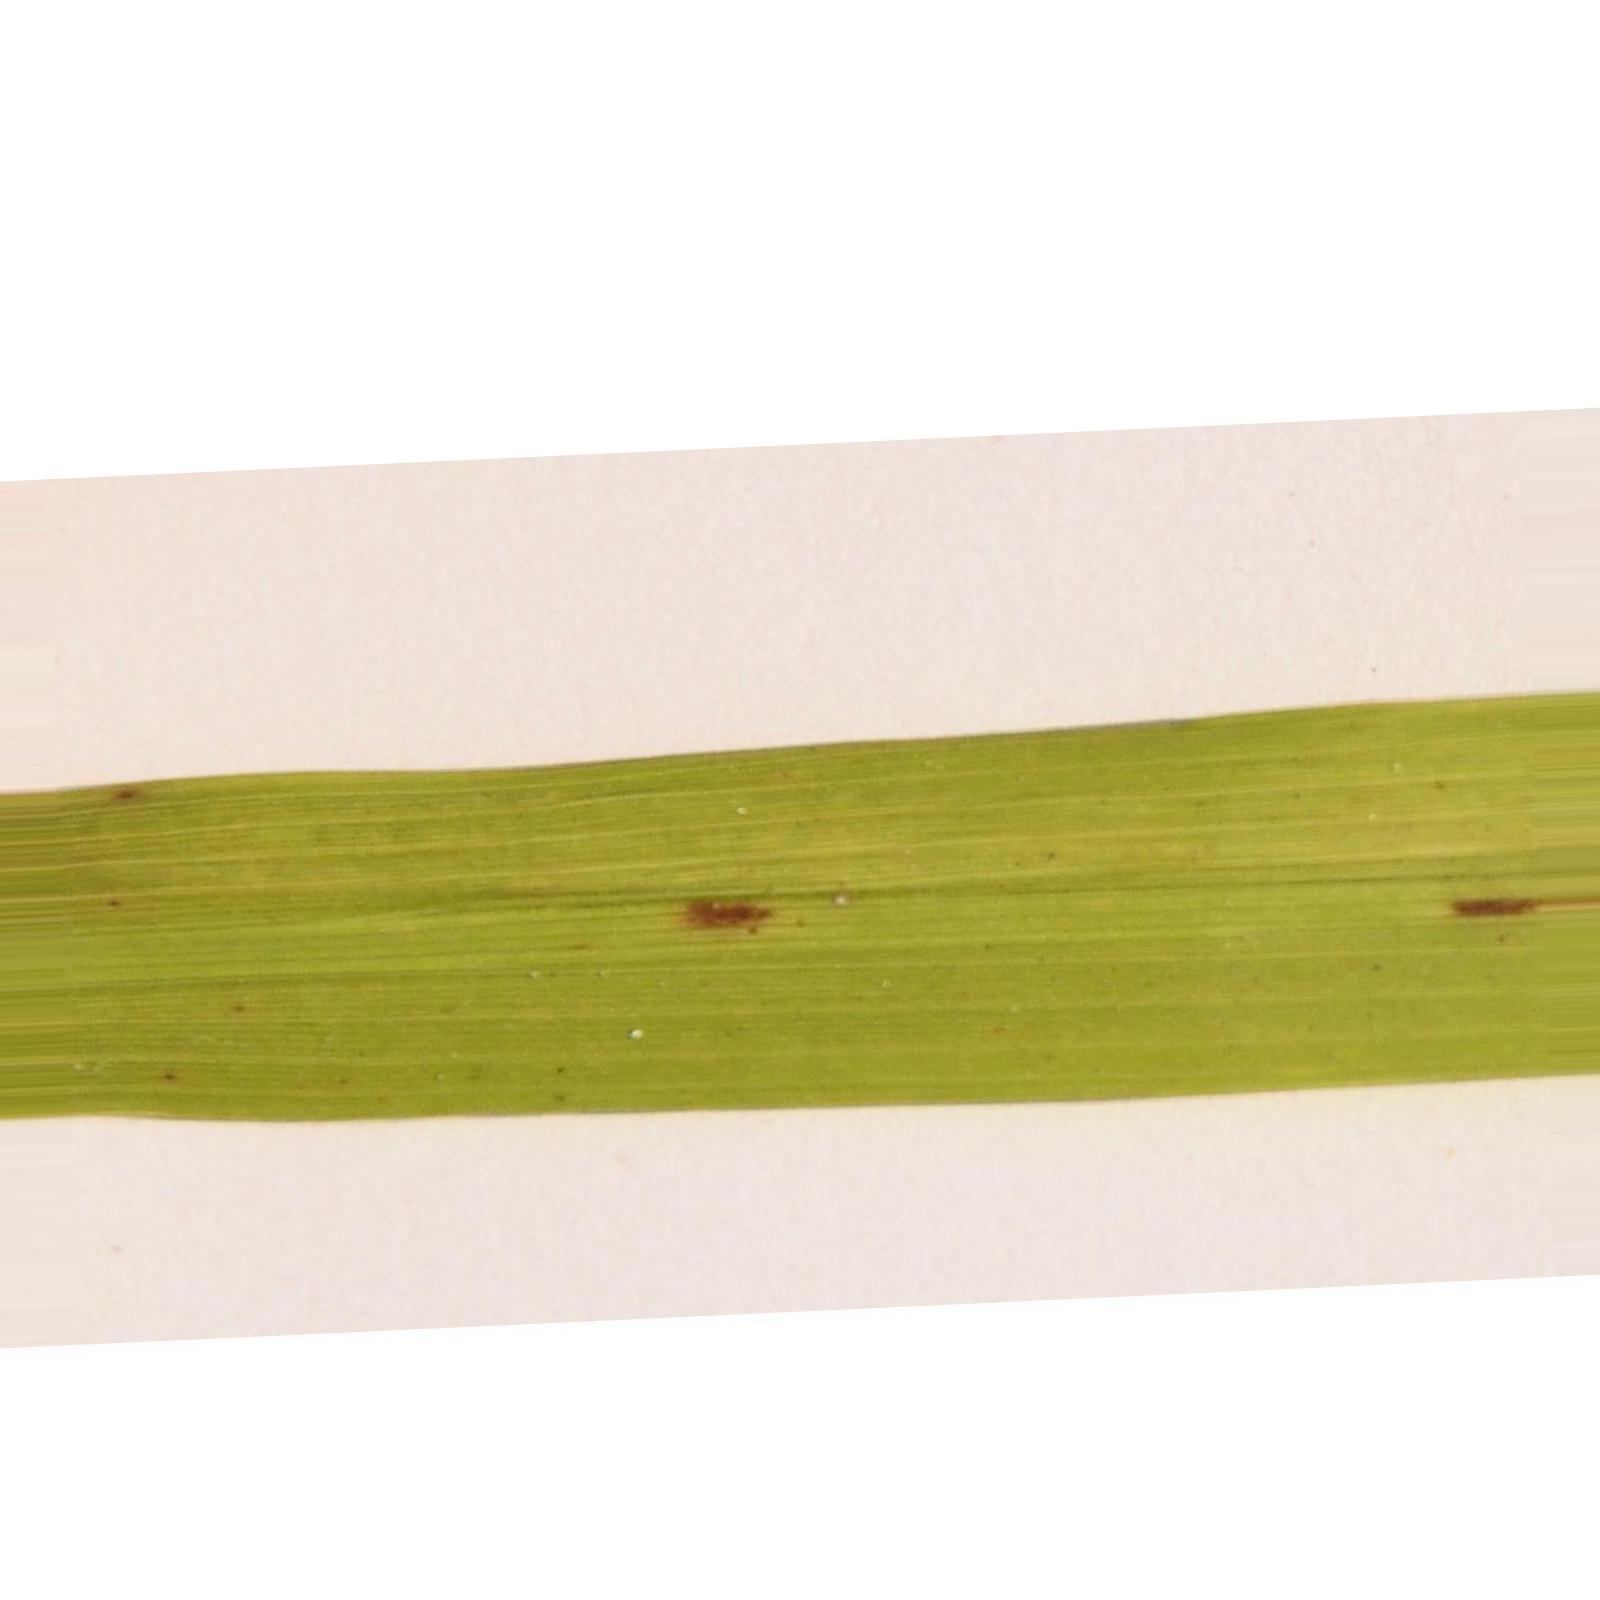
Nhãn: Bệnh Đốm Nâu ( Brown spot )